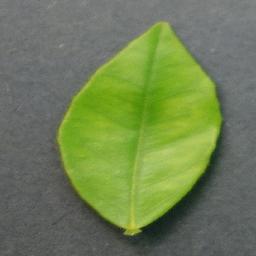
Label: Orange___Haunglongbing_(Citrus_greening)